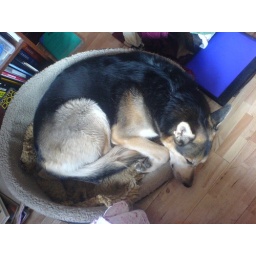
Laszlo almost fitting in the biggest size dog bed they make